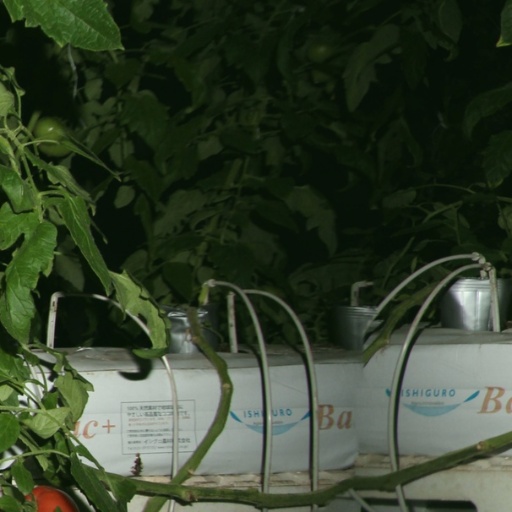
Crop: tomato